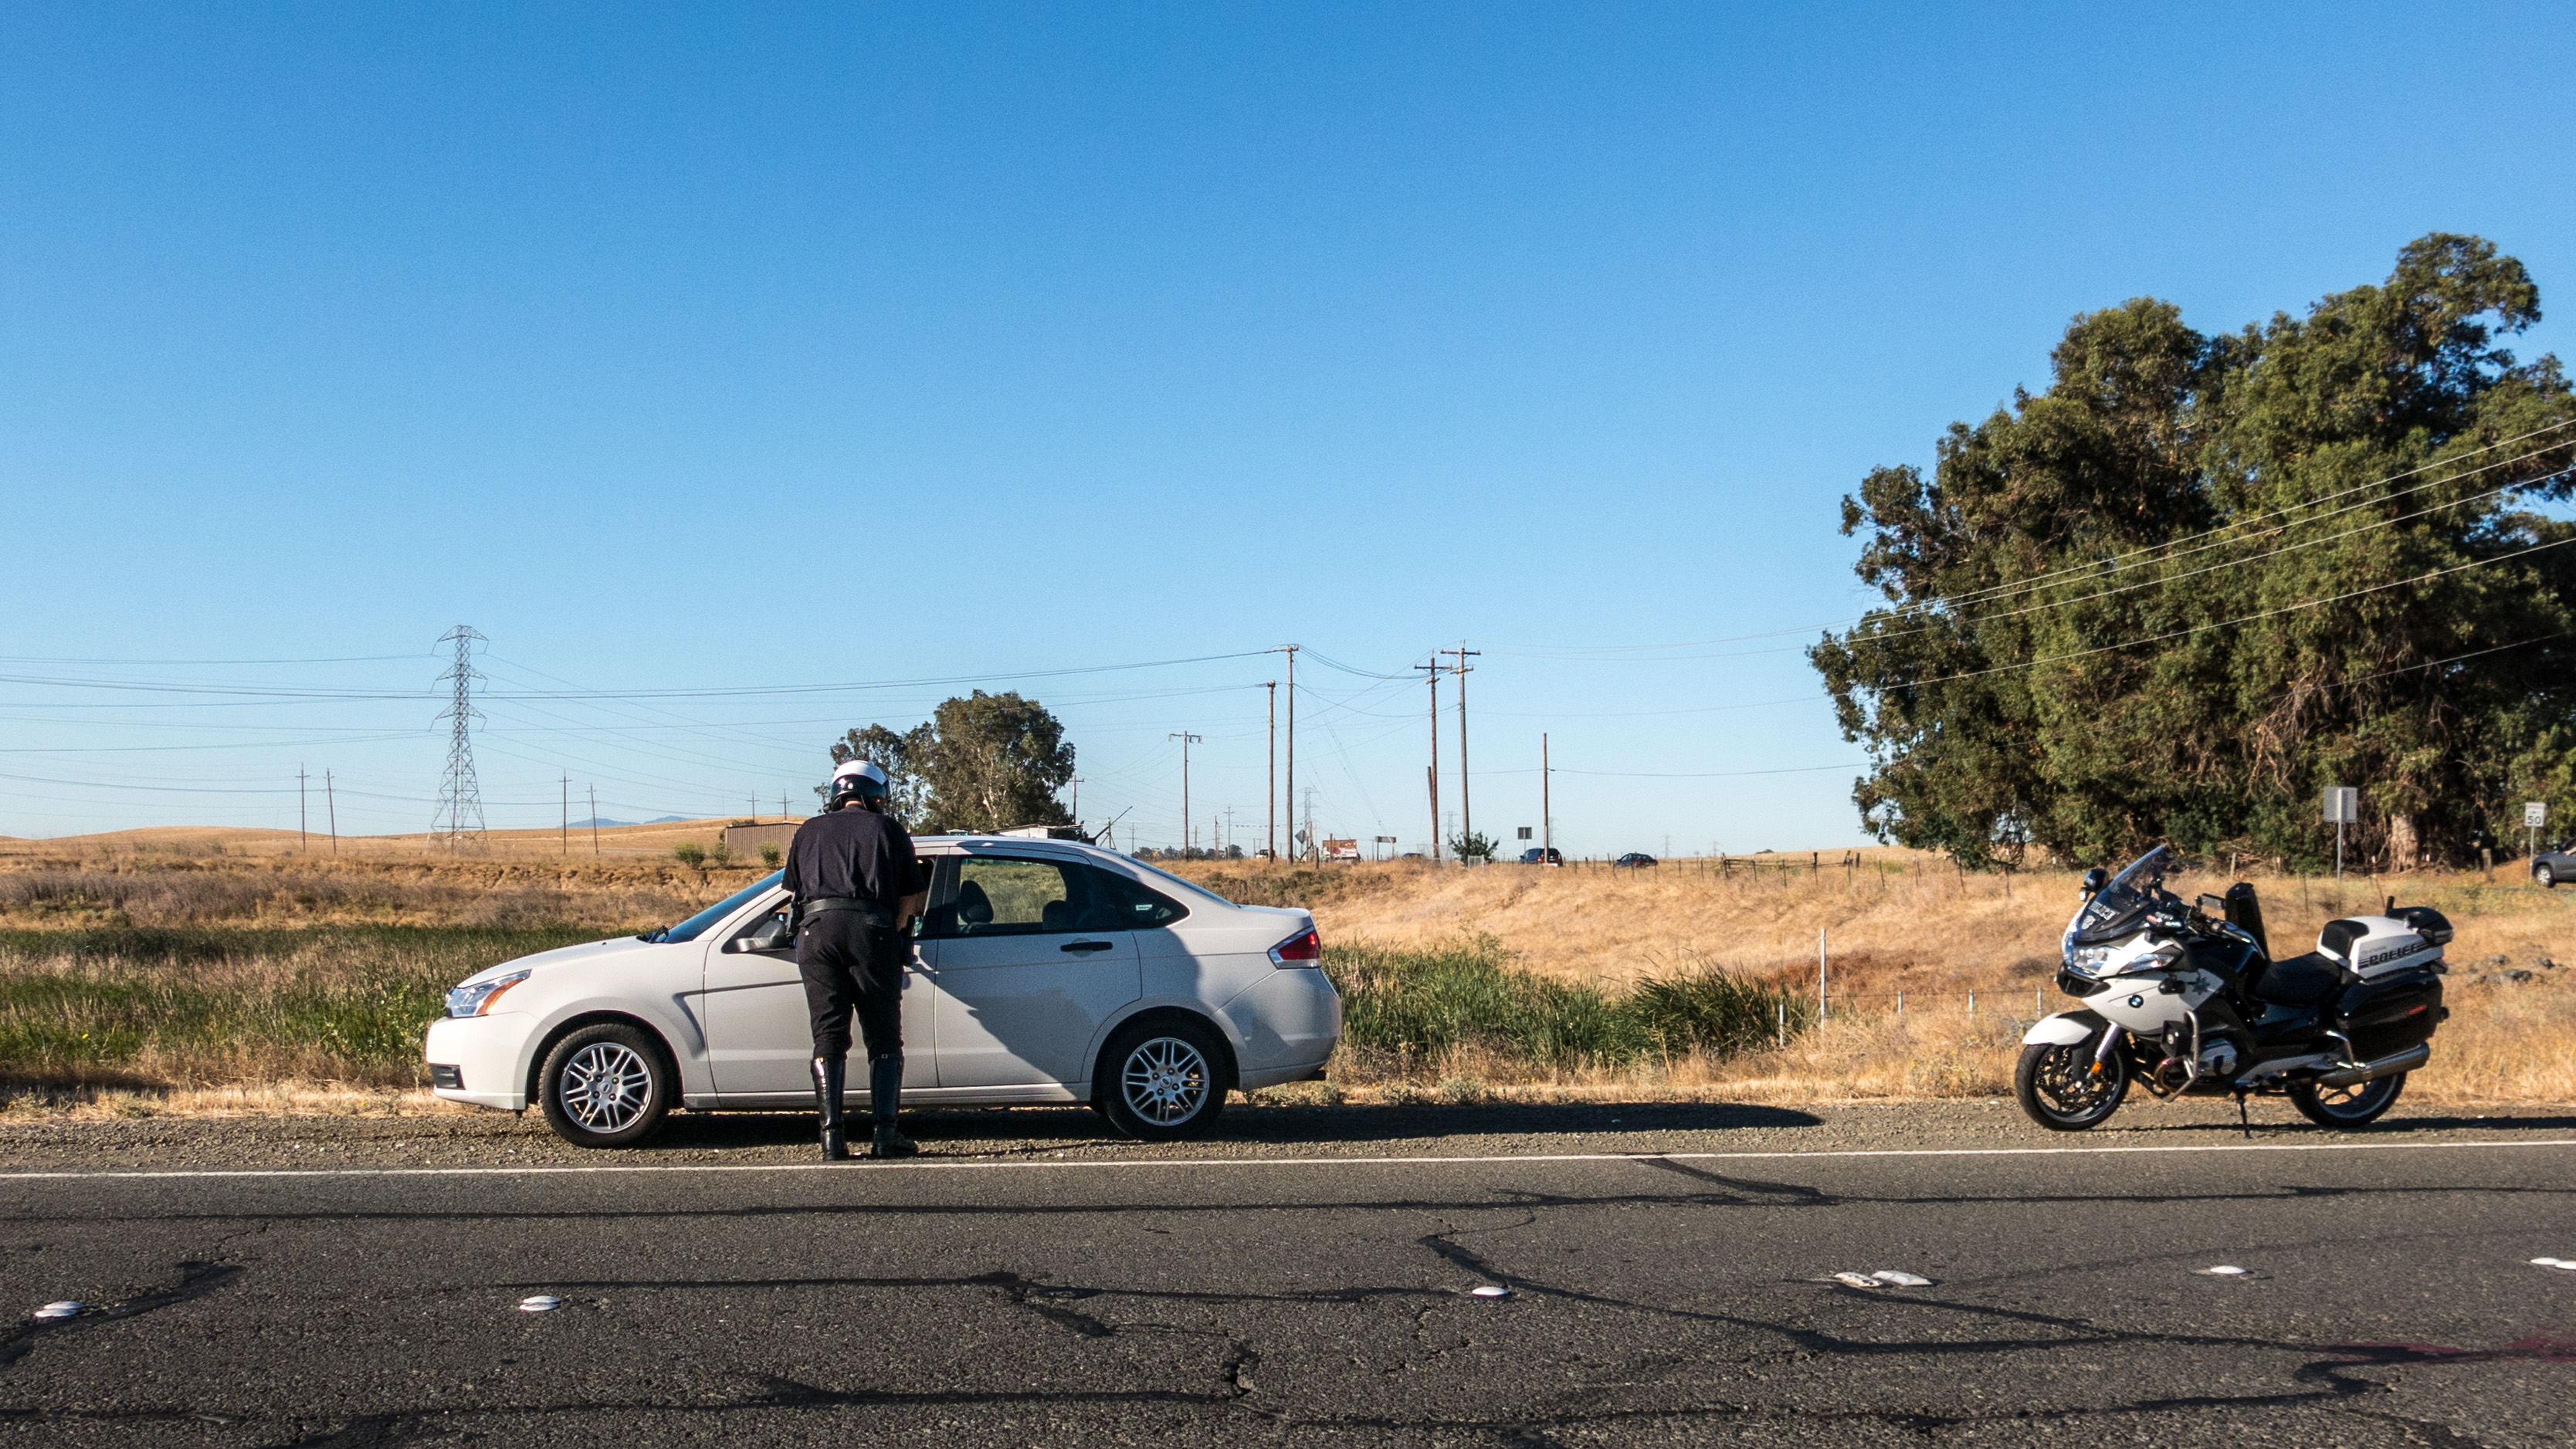
road, car, driving, bike, asphalt, vehicle, motorcycle, road trip, boots, police, fordfocus, bmw, speeding, ticket, solano, norcal, vacaville, motorcyclecop, trafficstop, motorcycling, automobile make